Joshua Mohr

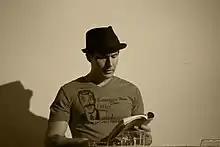
Joshua Mohr reading at Modern Times Bookstore, San Francisco CA, in 2009

Joshua Mohr moved to the Bay Area (from Phoenix, AZ) in 1988, and currently lives in the Mission District of San Francisco, CA. He attended San Francisco State University for his undergraduate studies, where he received two Bachelor of Arts degrees: the first in history, the second in creative writing. He then went on to receive a Master of Fine Arts in creative writing at the University of San Francisco, where he graduated in 2005.